Devaki

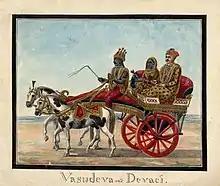
Vasudeva and Devaki traveling in a carriage

During the nuptials of Vasudeva and Devaki following the former's wedding with his bride's six older sisters, Vishnu picked a lock of hair from his mount Shesha as well as his own, proclaiming that they would take be born as Devaki's seventh and eighth children, respectively. After the marriage ceremony, Kamsa volunteered to escort the newly-weds to Mathura and drove their chariot. A celestial voice, an aśarīrī, prophesied that the eighth child of Devaki would become Kamsa's death, and deliver the land from his wickedness. Angered, Kamsa rose to kill Devaki, but was stopped by Vasudeva, who promised to give each child to Kamsa, whom he would subsequently kill.